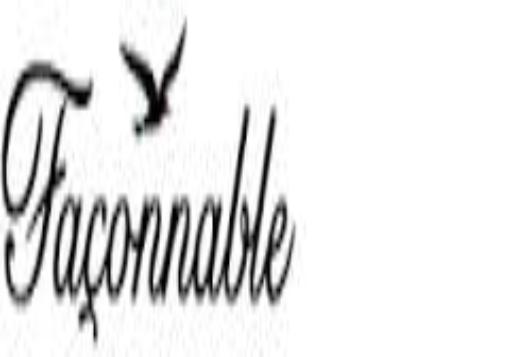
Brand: Faconnable
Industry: Clothes